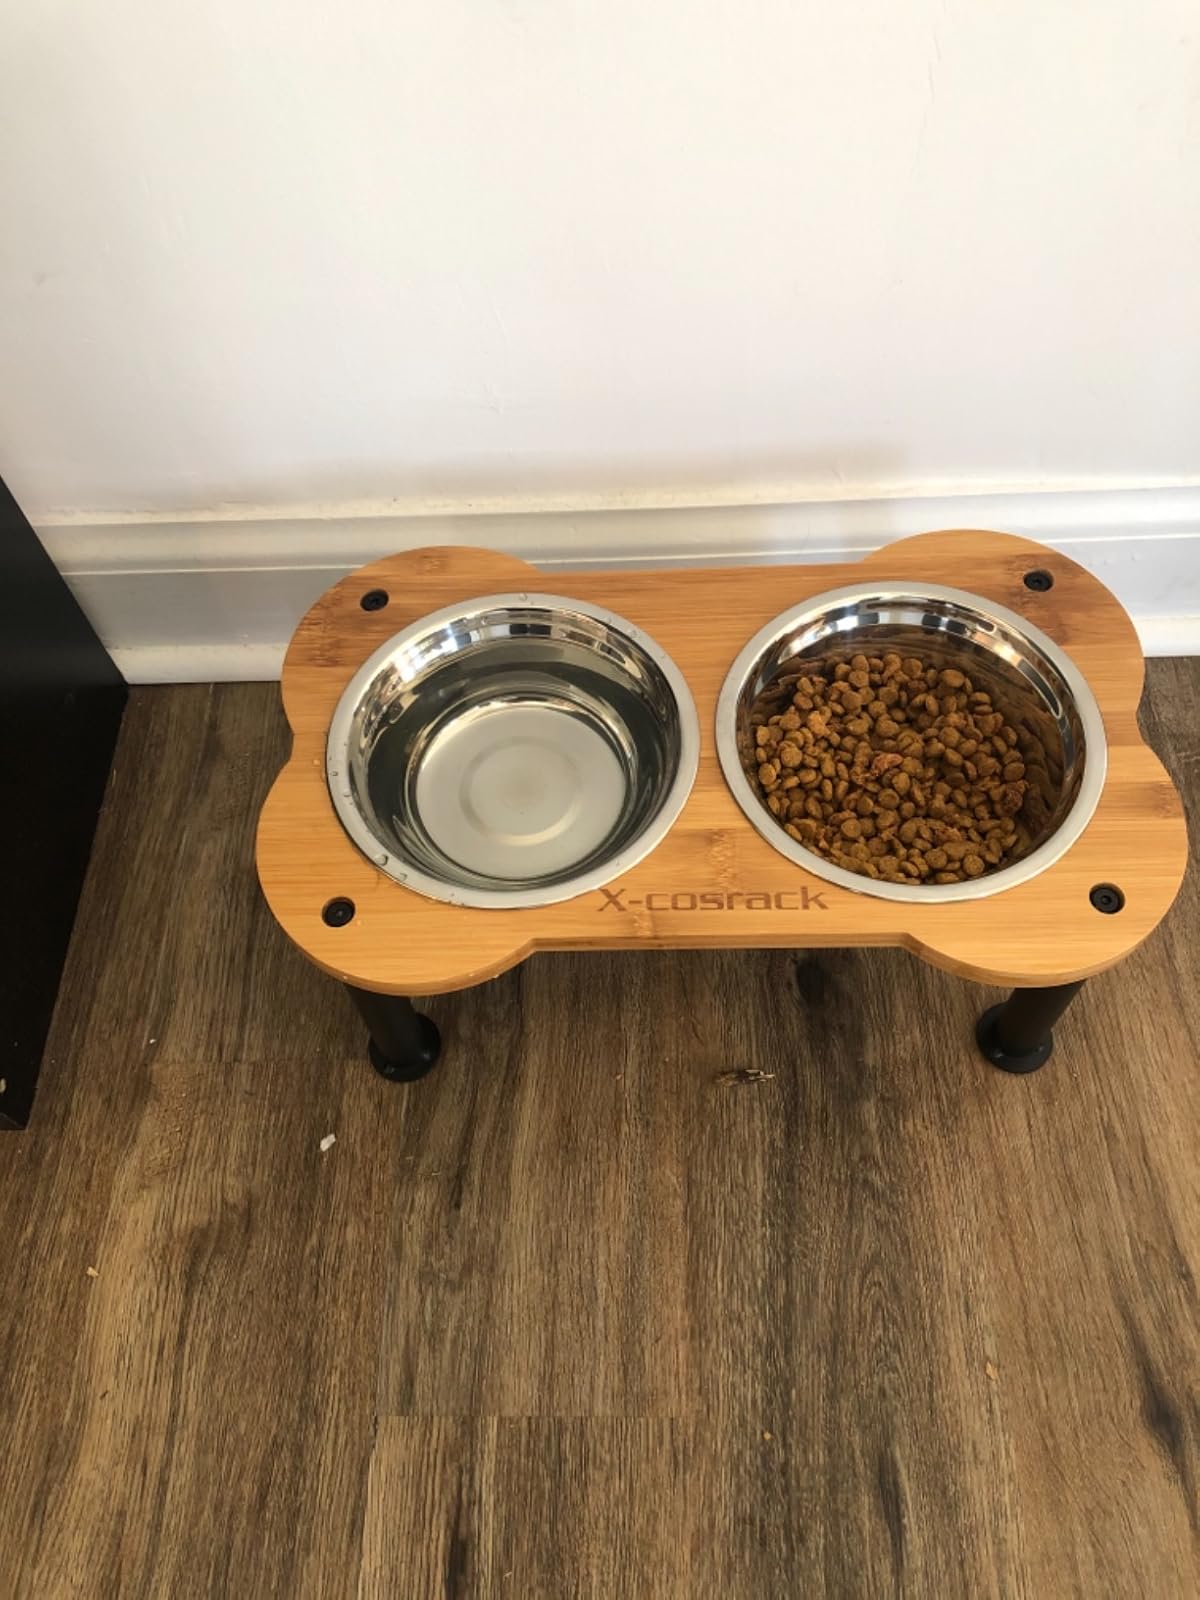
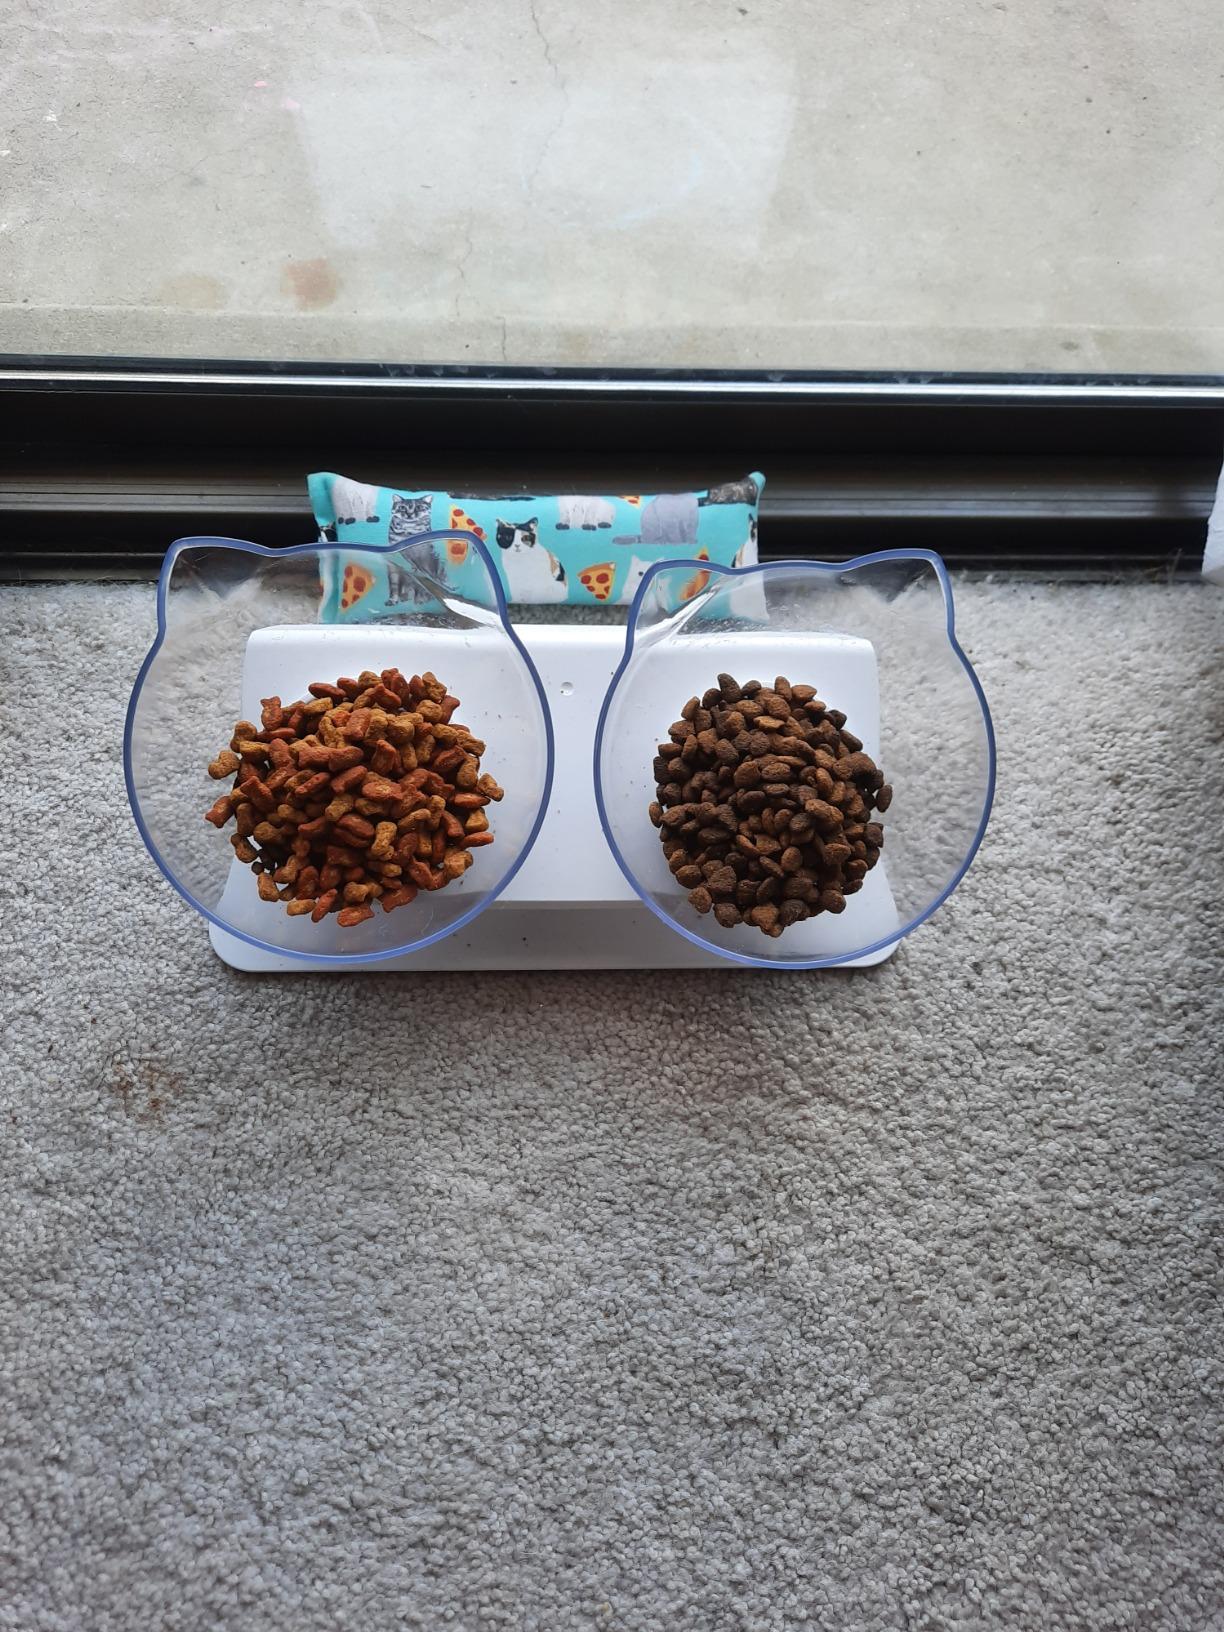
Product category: items_bowl
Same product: no